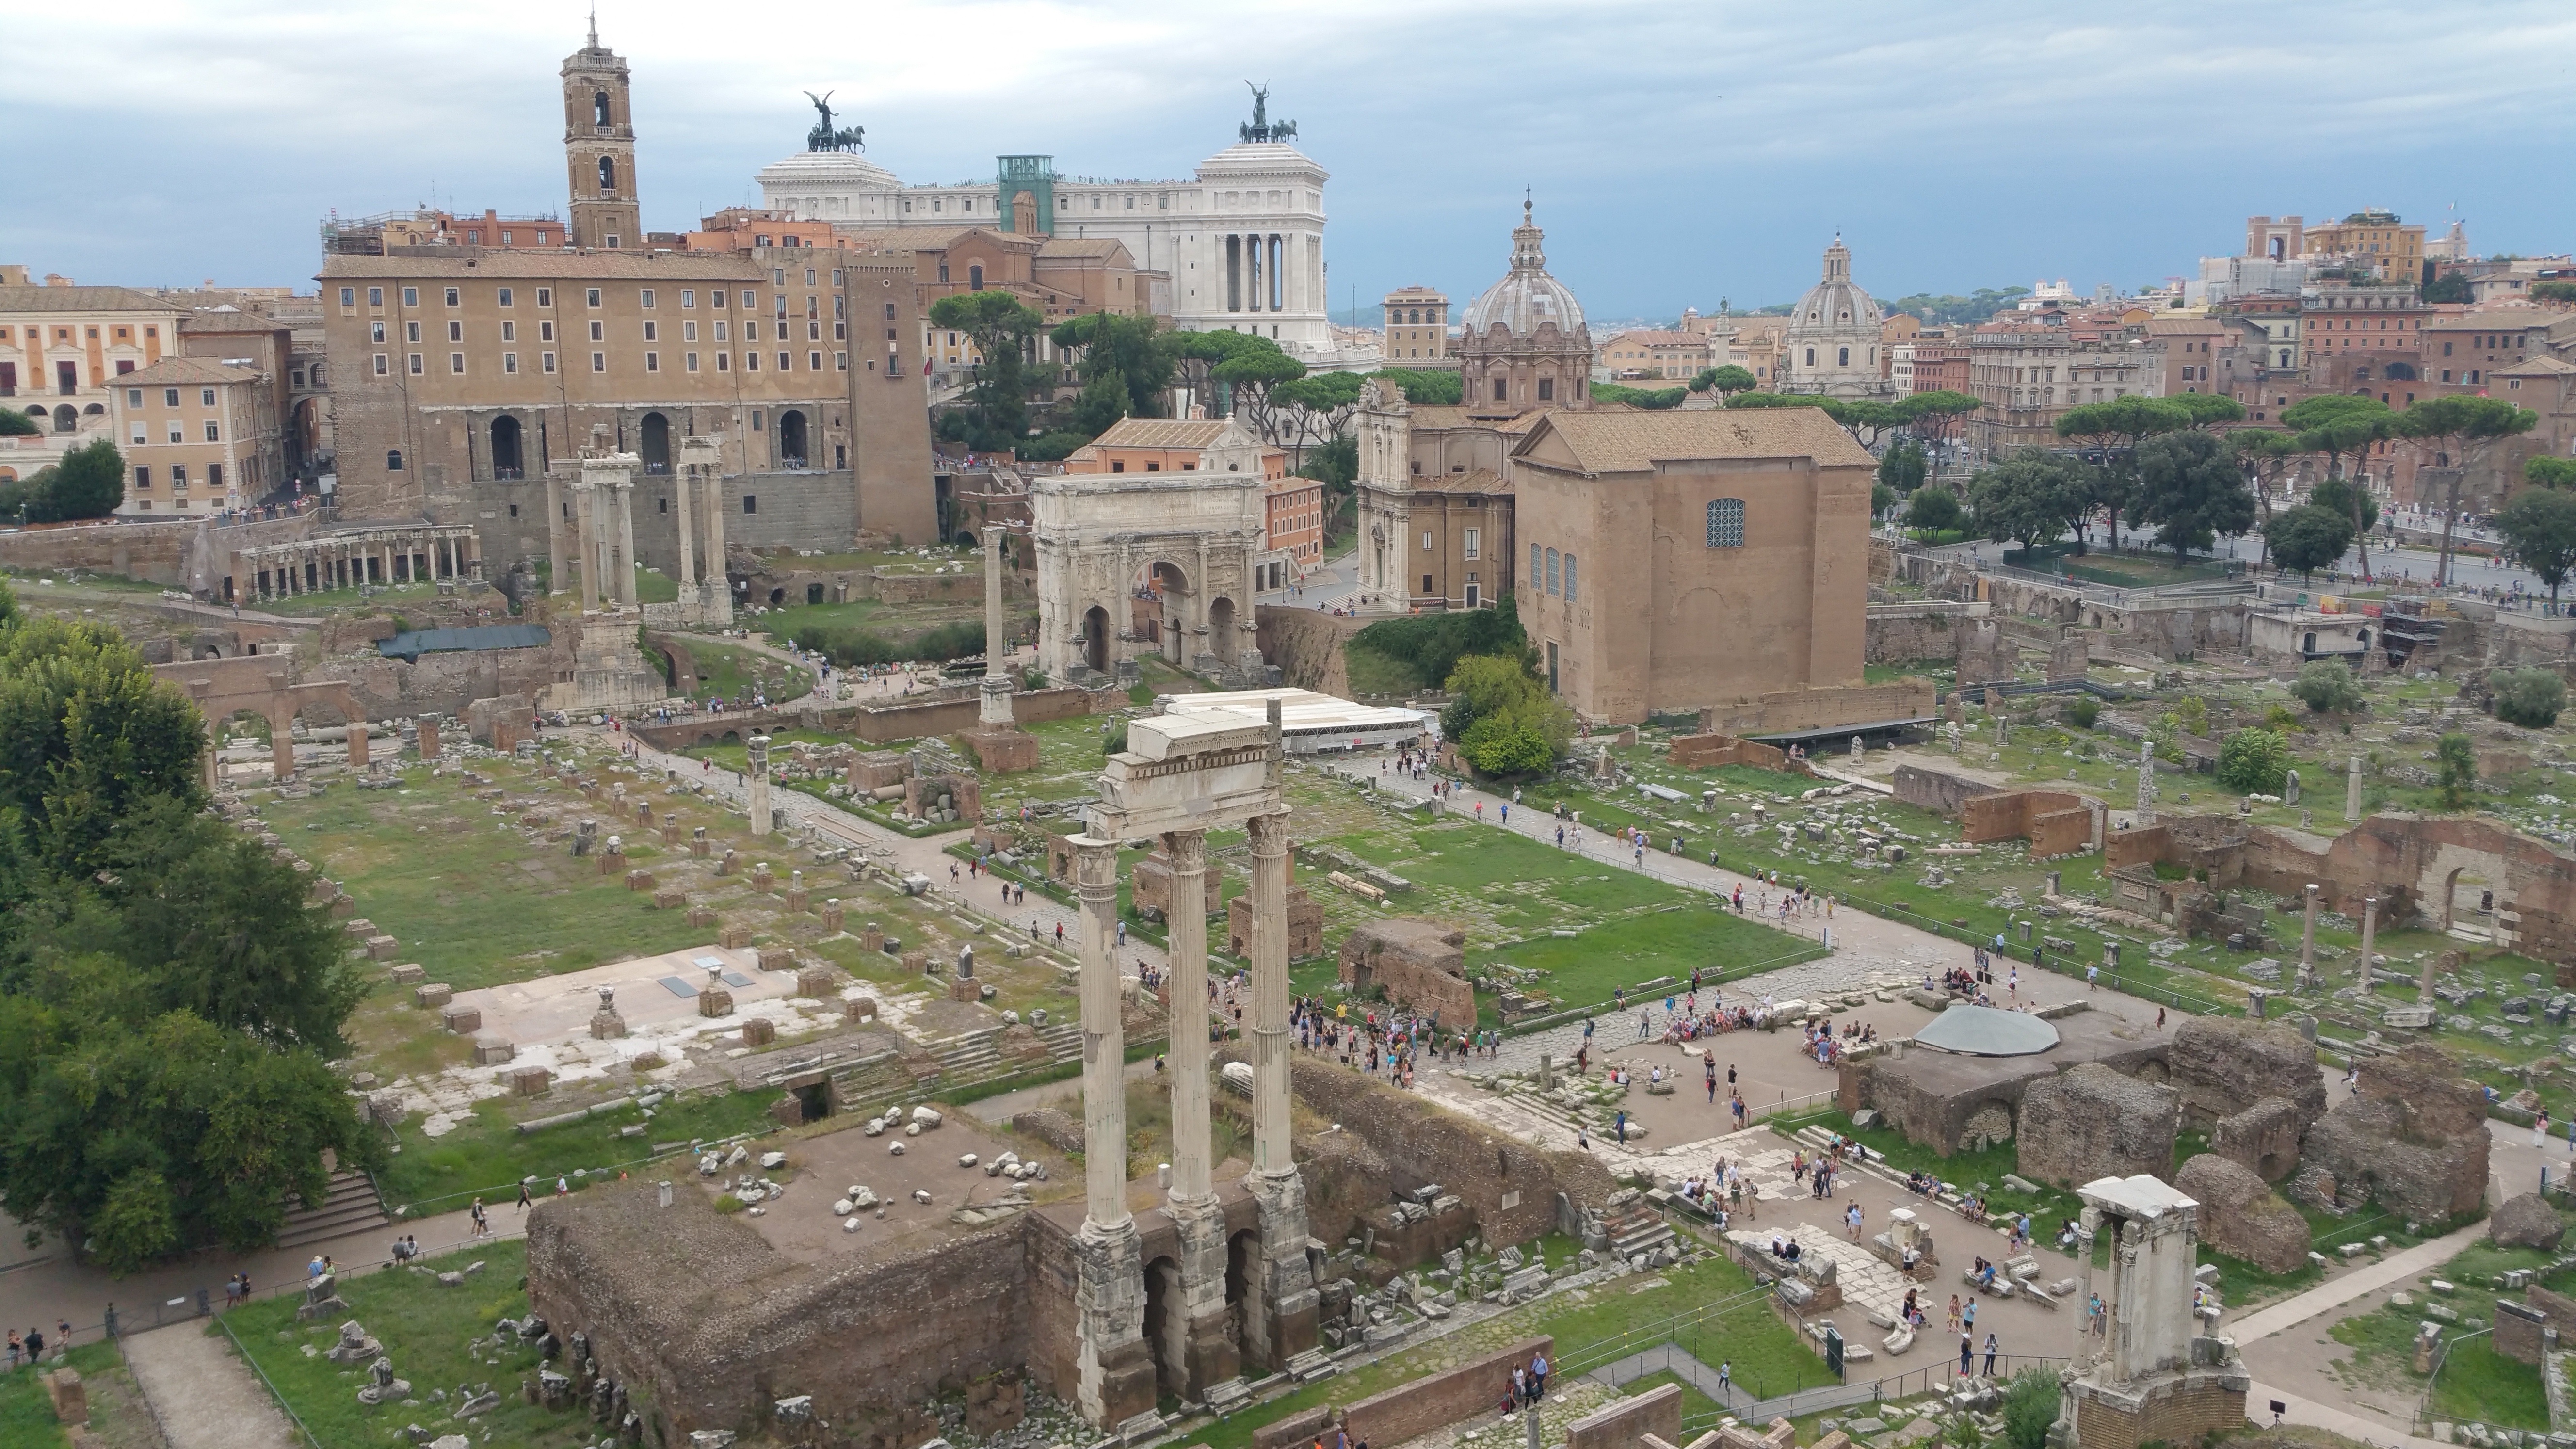
town, panorama, plaza, landmark, italy, rome, ruins, roman, basilica, forum, ancient rome, tours, unesco world heritage site, roman forum, historic site, ancient history, human settlement, ancient roman architecture